Oshawa Executive Airport

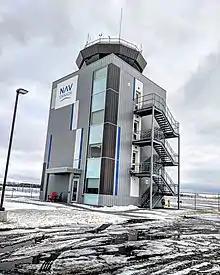
New Nav Canada control tower in Oshawa

In 2016, the City of Oshawa approved a $6 million plan to reconstruct runway 12-30 that would involve an estimated four-week closure of the airport to all fixed-wing aircraft. The construction started on September 5, 2017, and the runway reopened on October 10, 2017. The airport added new LED edge lights and PAPIs on runway 12–30 to improve night and low advisability conditions. During this time Nav Canada approved and started construction on a new control tower to the northwest of the original tower that was built over 50 years ago. The new tower was estimated to cost $9 million and opened for use in June 2018.